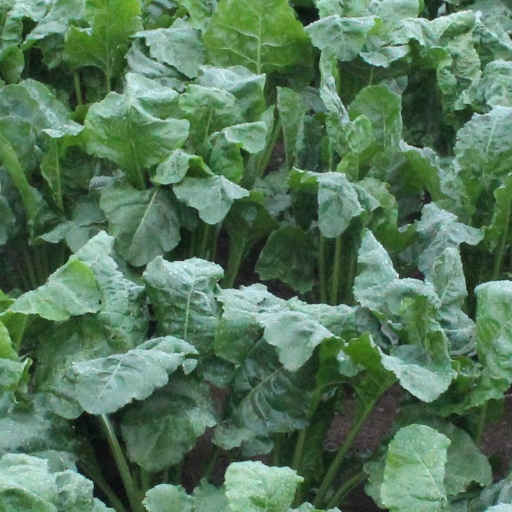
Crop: sugar beet